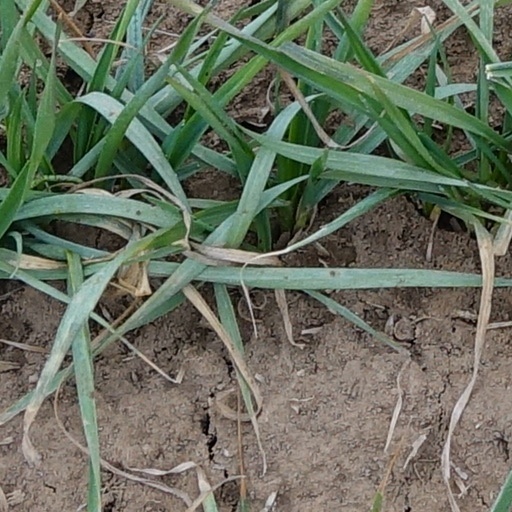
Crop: wheat